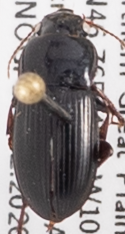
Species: Harpalus somnulentus
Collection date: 2020-07-07
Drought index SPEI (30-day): -0.338
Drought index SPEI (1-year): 0.582
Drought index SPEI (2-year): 1.25